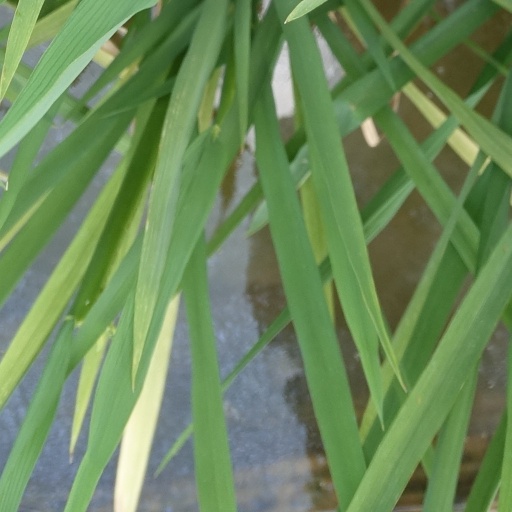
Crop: rice